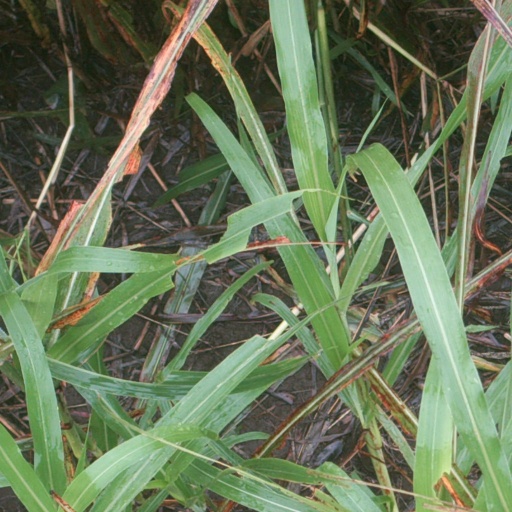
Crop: sorghum